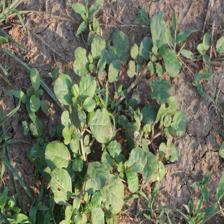
Label: BroadLeafWeed